Answer in natural language. How many Desks are visible in the scene? Choose between the following options: 0, 5, 4, 3 or 1
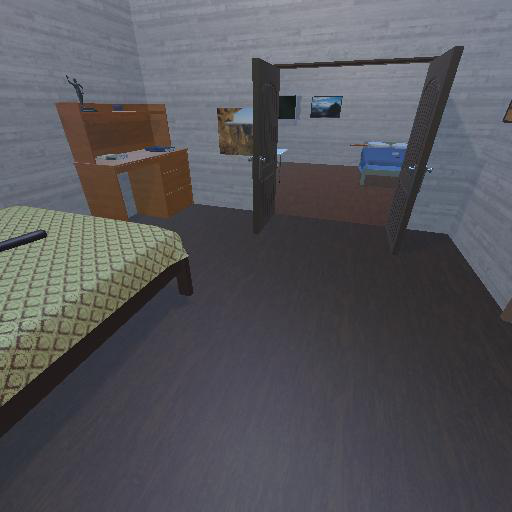
<answer>1</answer>